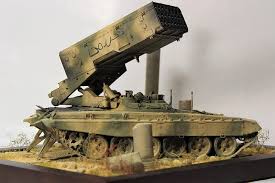
Label: TOS-1